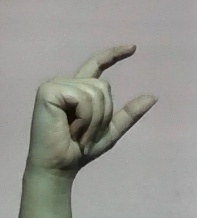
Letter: dal